Kelly Brook

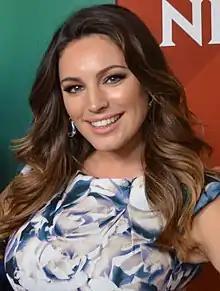
Brook in 2015

Kelly Brook (born Kelly Anne Parsons, 23 November 1979) is an English model, actress, and media personality. She began her career modelling for a range of advertising campaigns, which led to her discovery by the editorial team of the "Daily Star" tabloid, where they featured her as a Page Three girl. She was crowned "FHM"s Sexiest Woman in the World in 2005, and as of 2015 had featured in every "FHM" 100 Sexiest countdown since 1998.